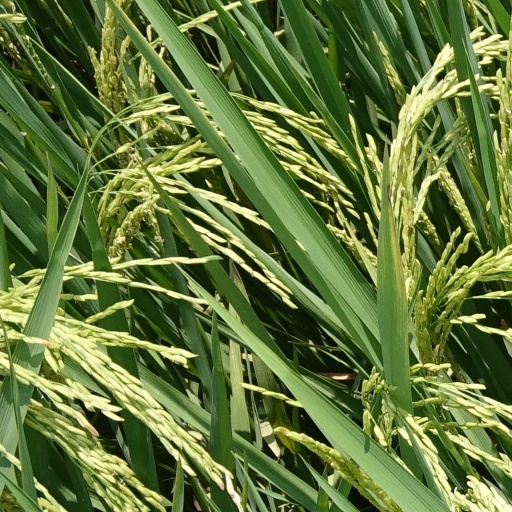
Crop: rice